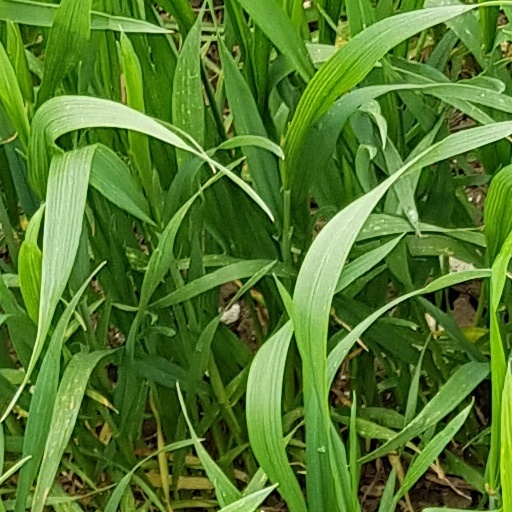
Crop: wheat